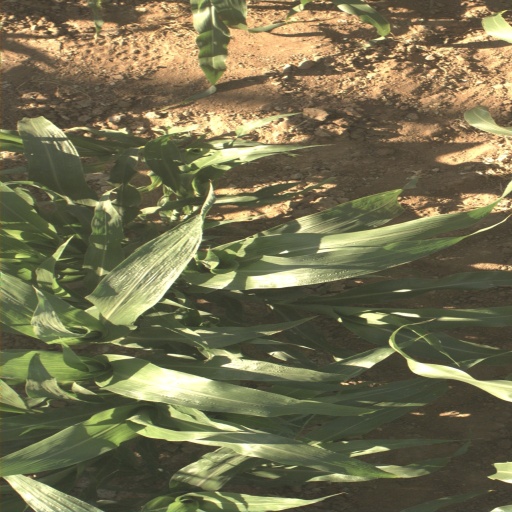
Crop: sorghum